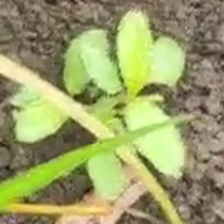
Weed species: Lamber_Quarter_plant(Chenopodium )